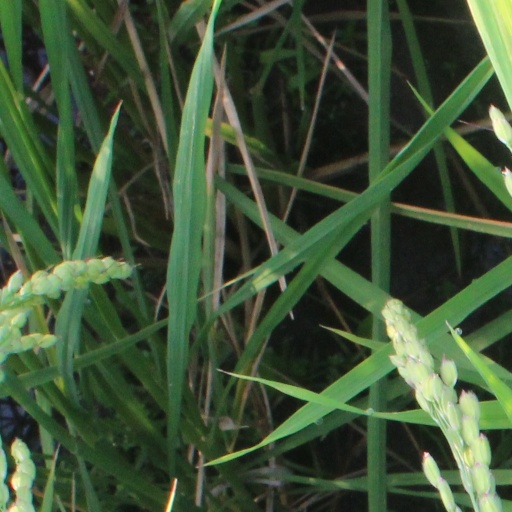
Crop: rice